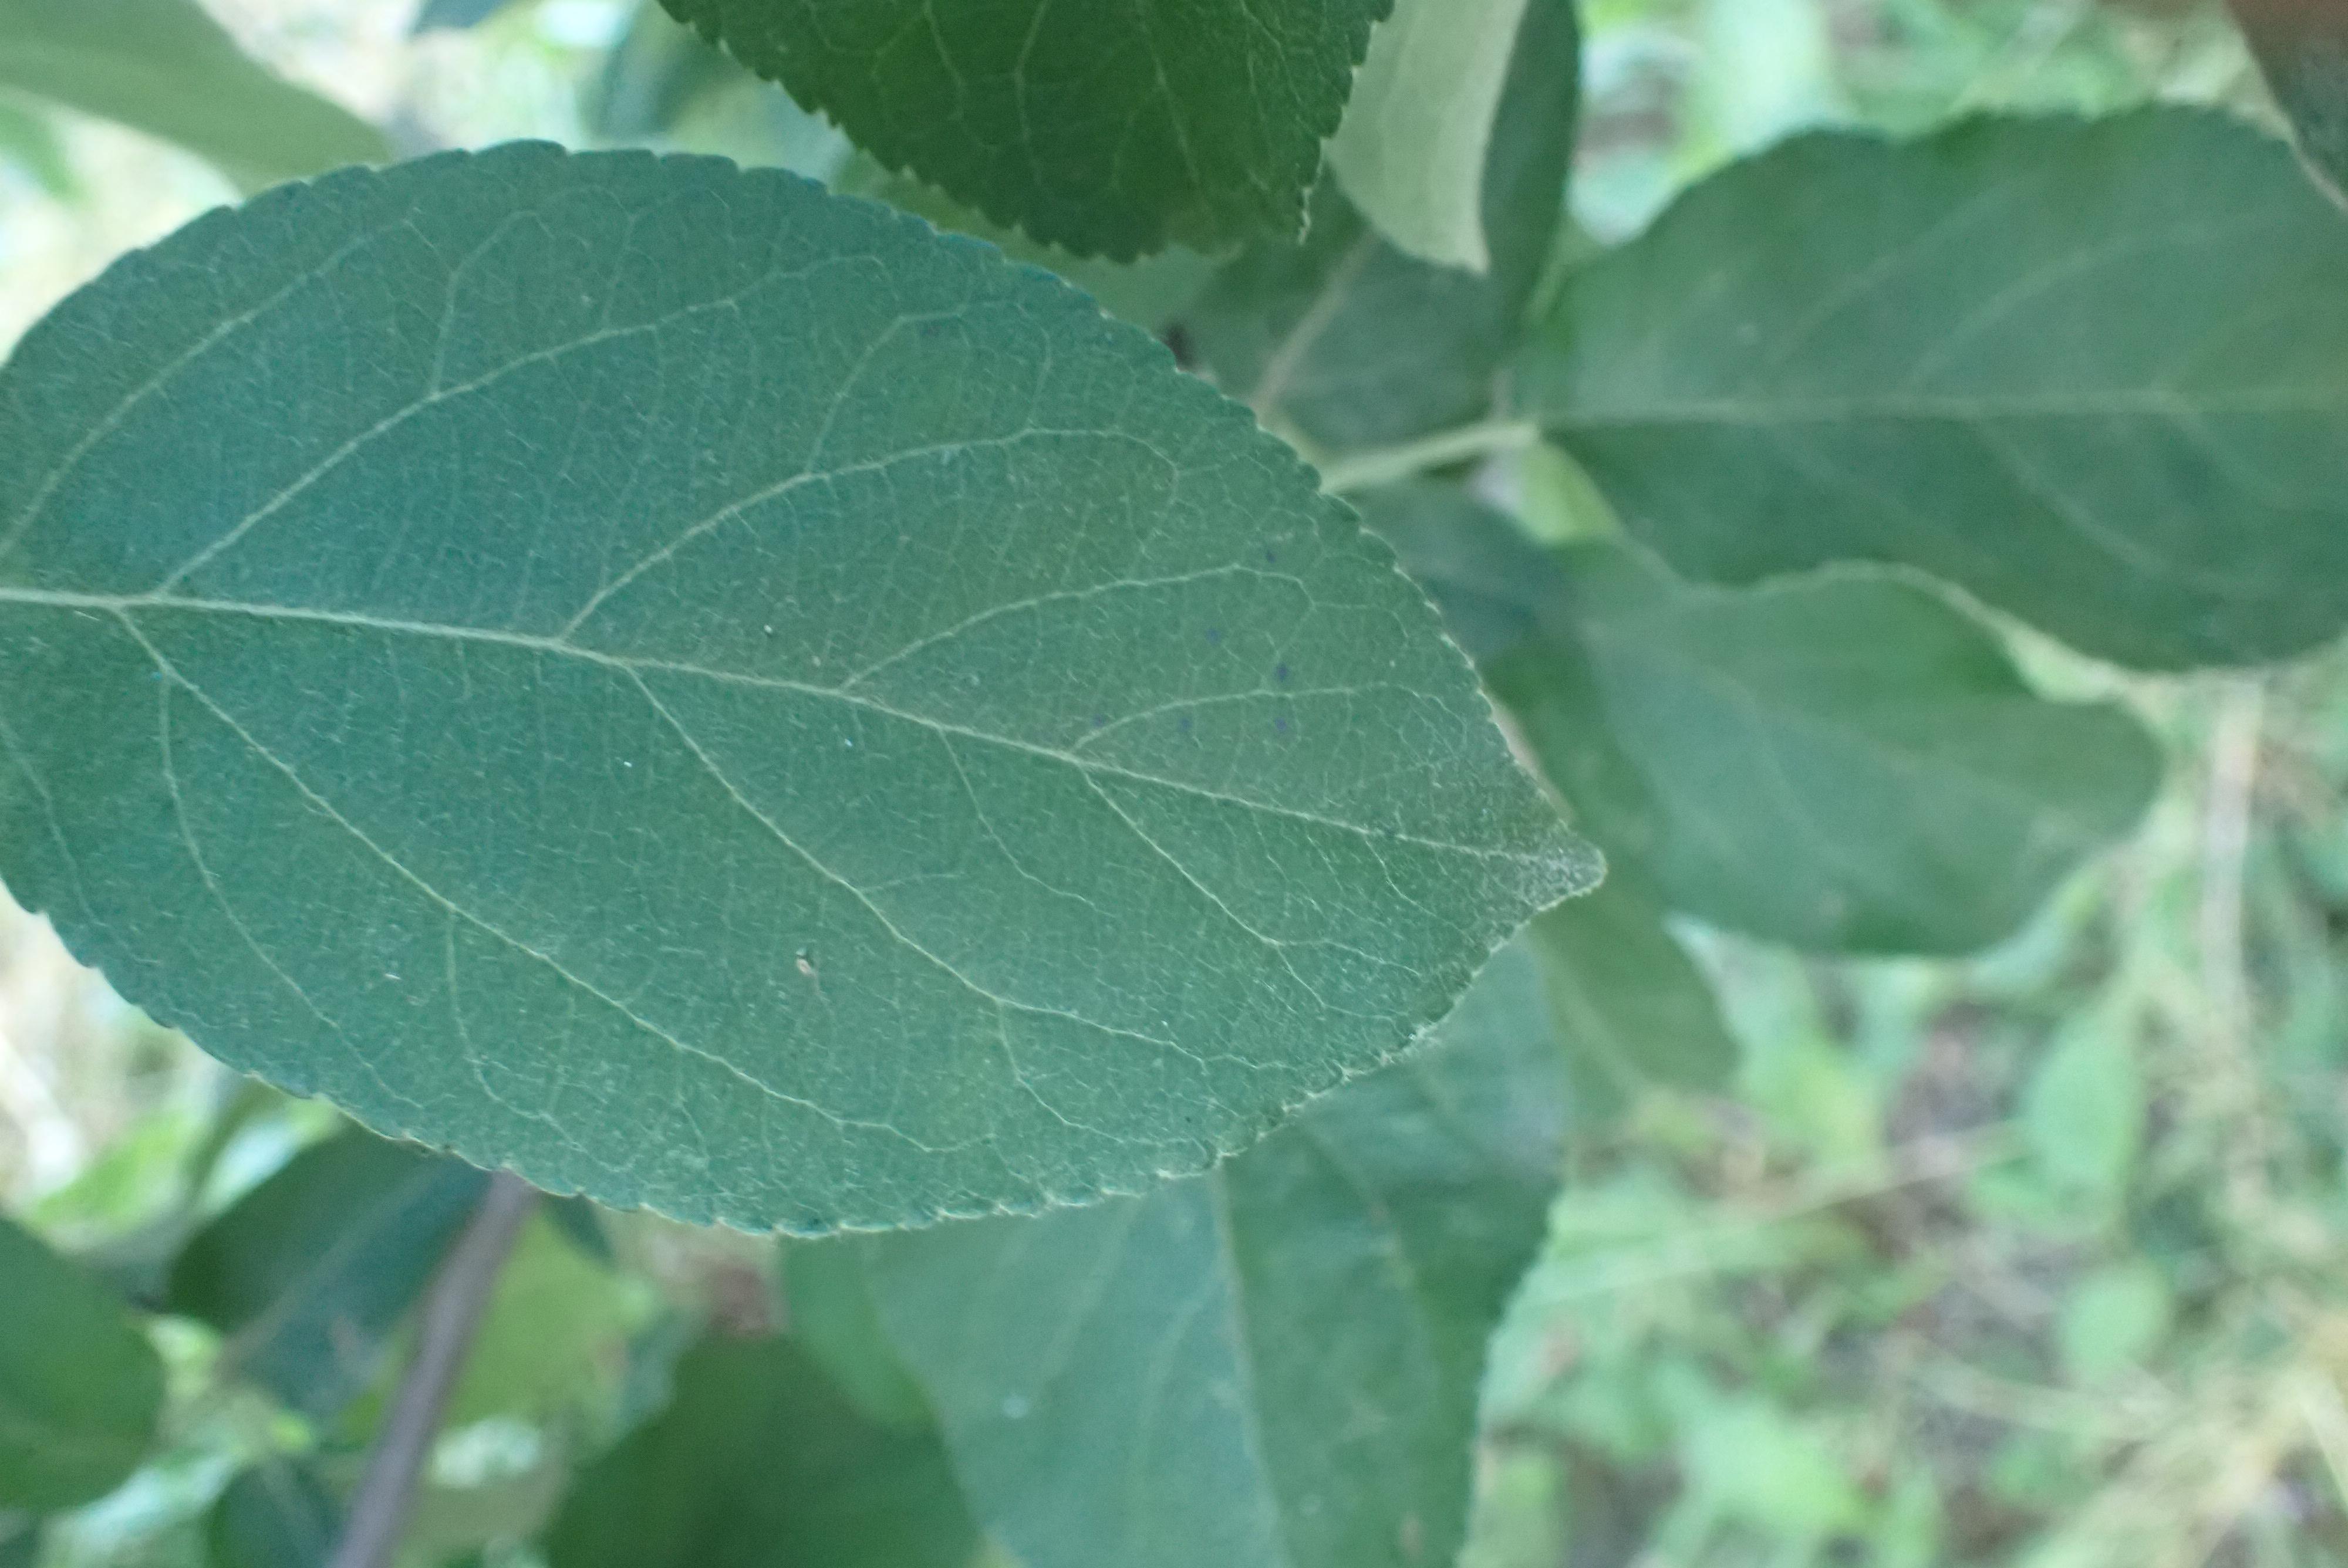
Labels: healthy